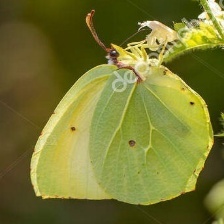
Species: CLEOPATRA
Butterfly family (ImageNet category): sulphur_butterfly